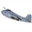
Label: airplane